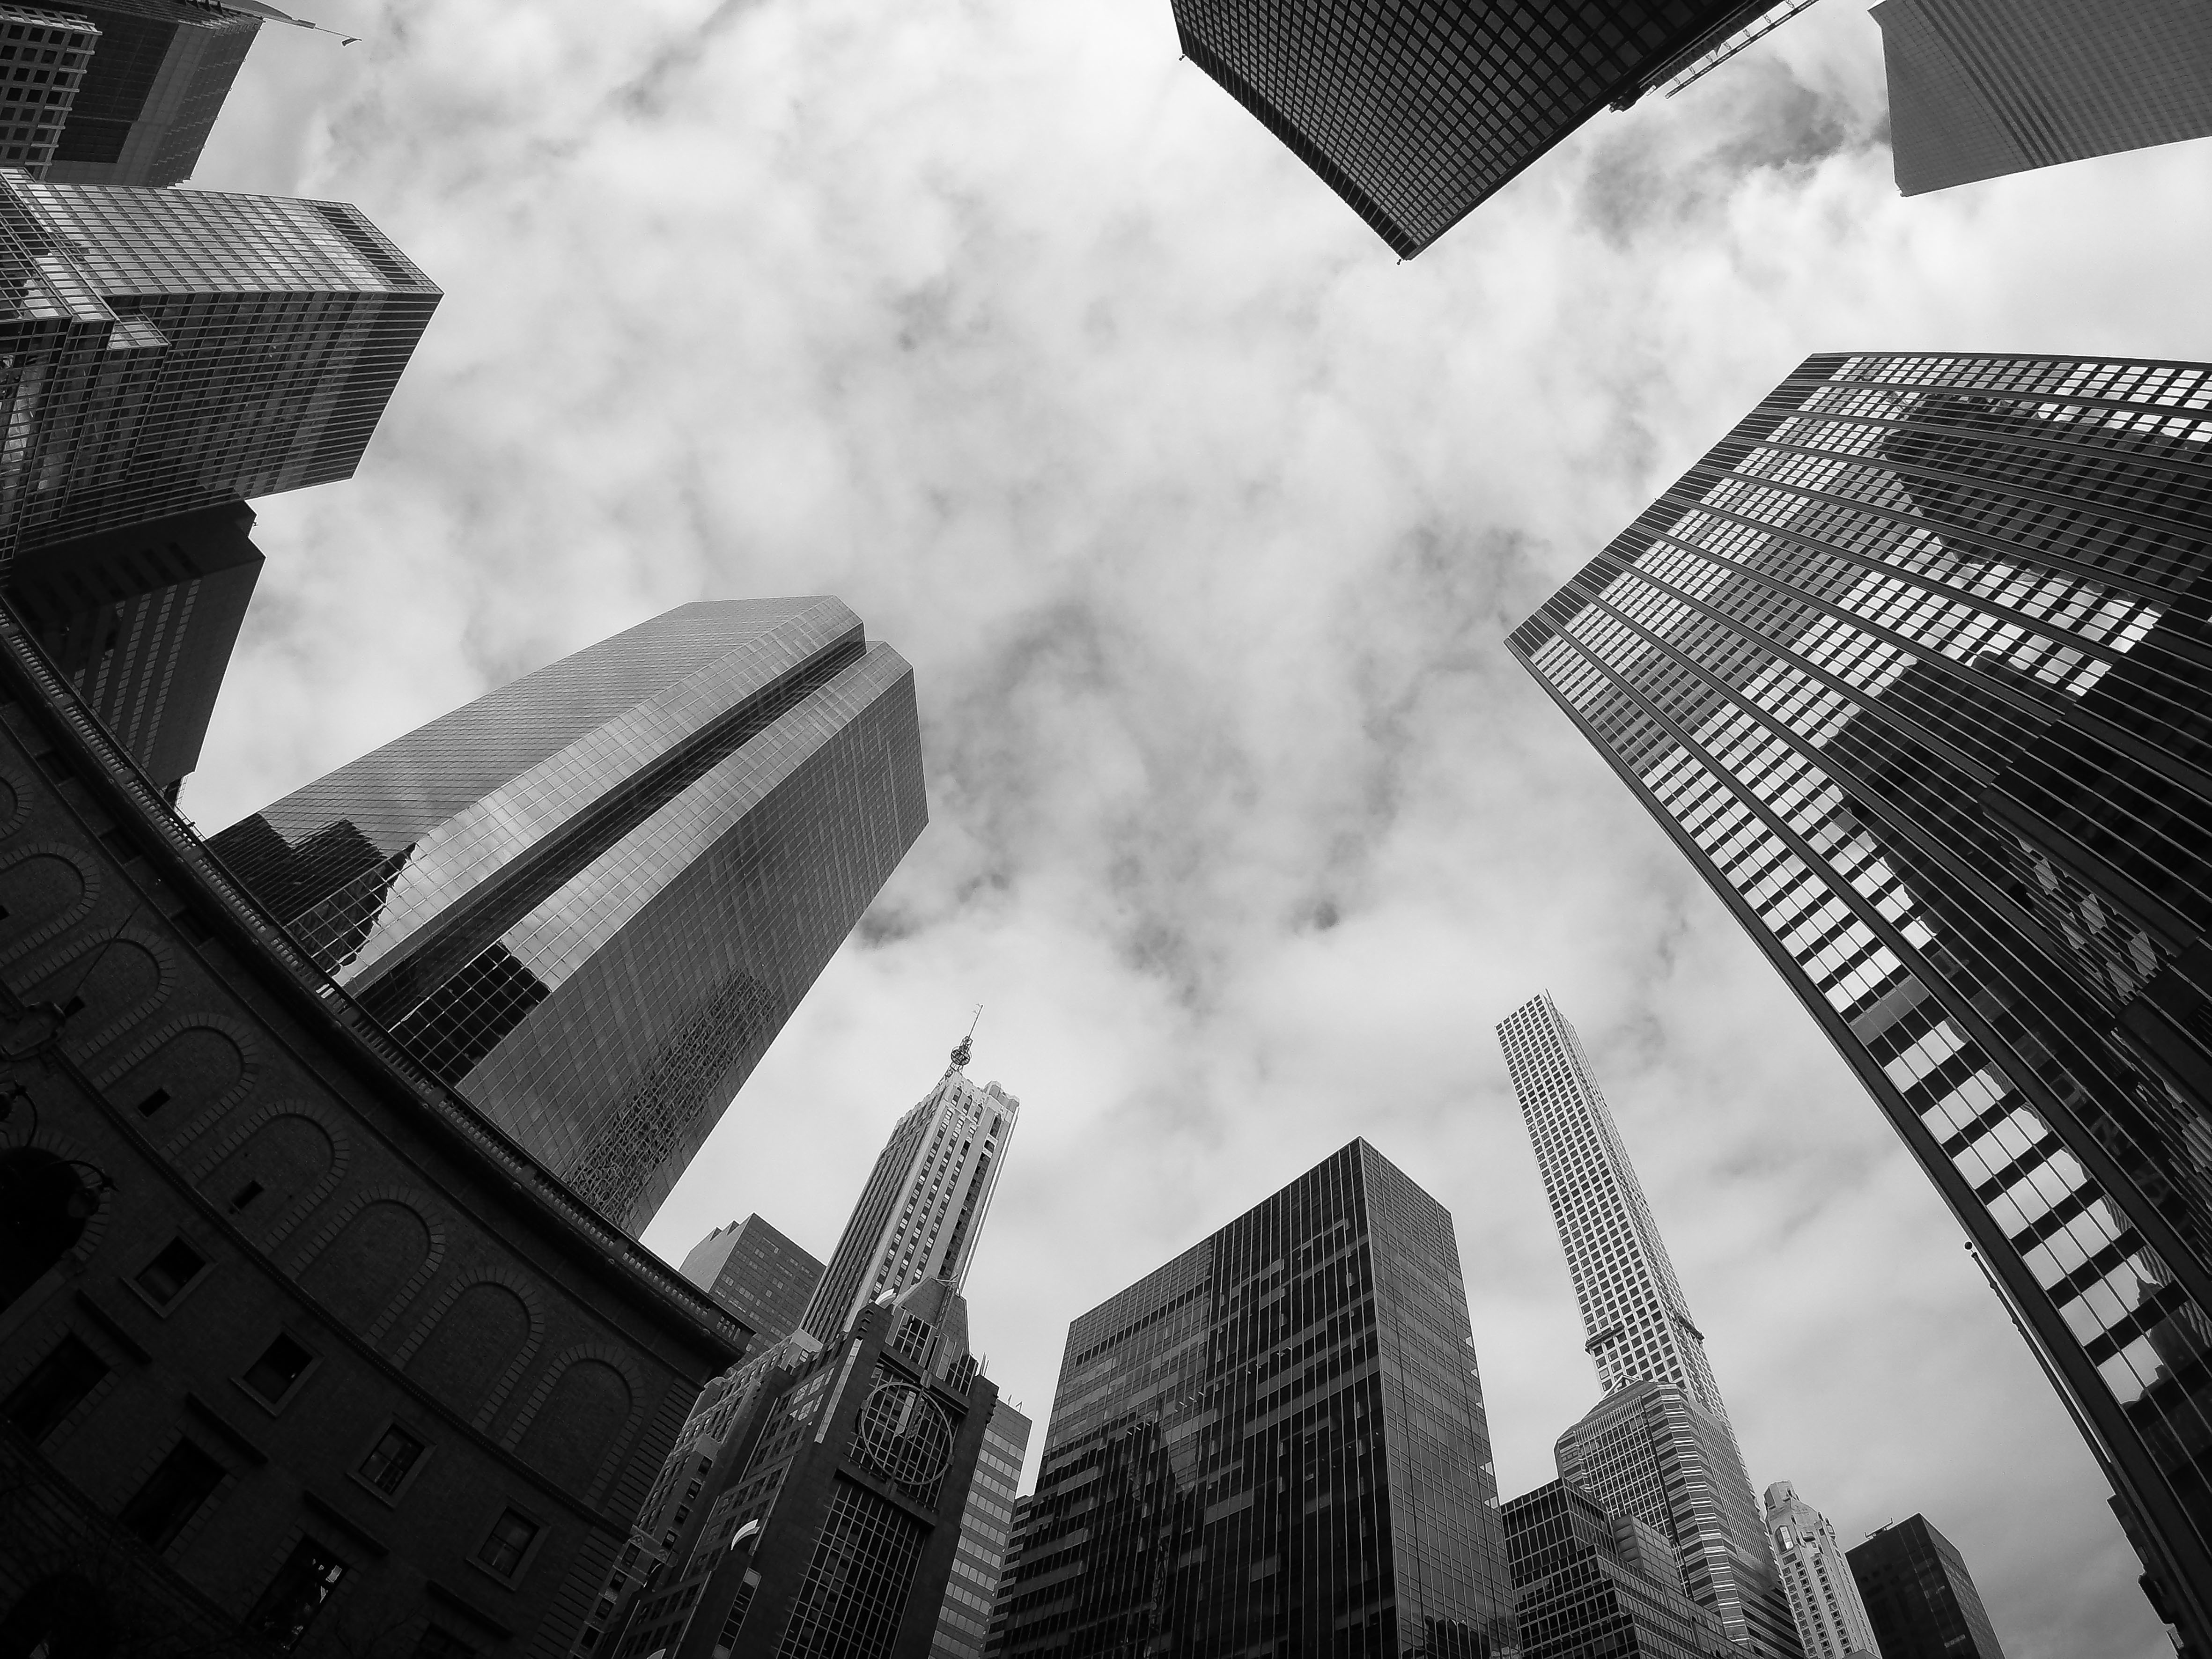
black and white, architecture, white, skyline, city, skyscraper, cityscape, downtown, black, monochrome, tower block, shape, metropolis, urban area, monochrome photography, atmosphere of earth